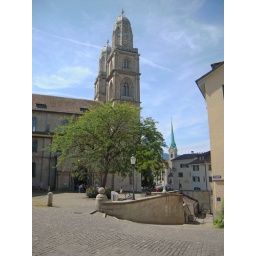
And in the back, the clock tower of St. Peter's church, on the other side of the river.